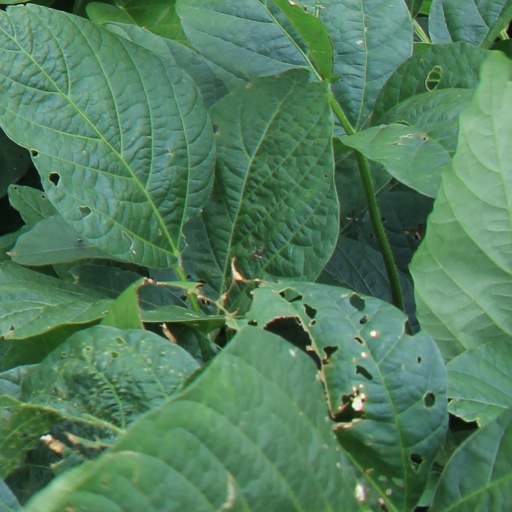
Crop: soybean